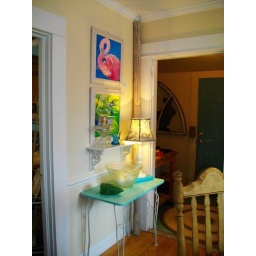
artwork of flamingo and blue heron in the dining room